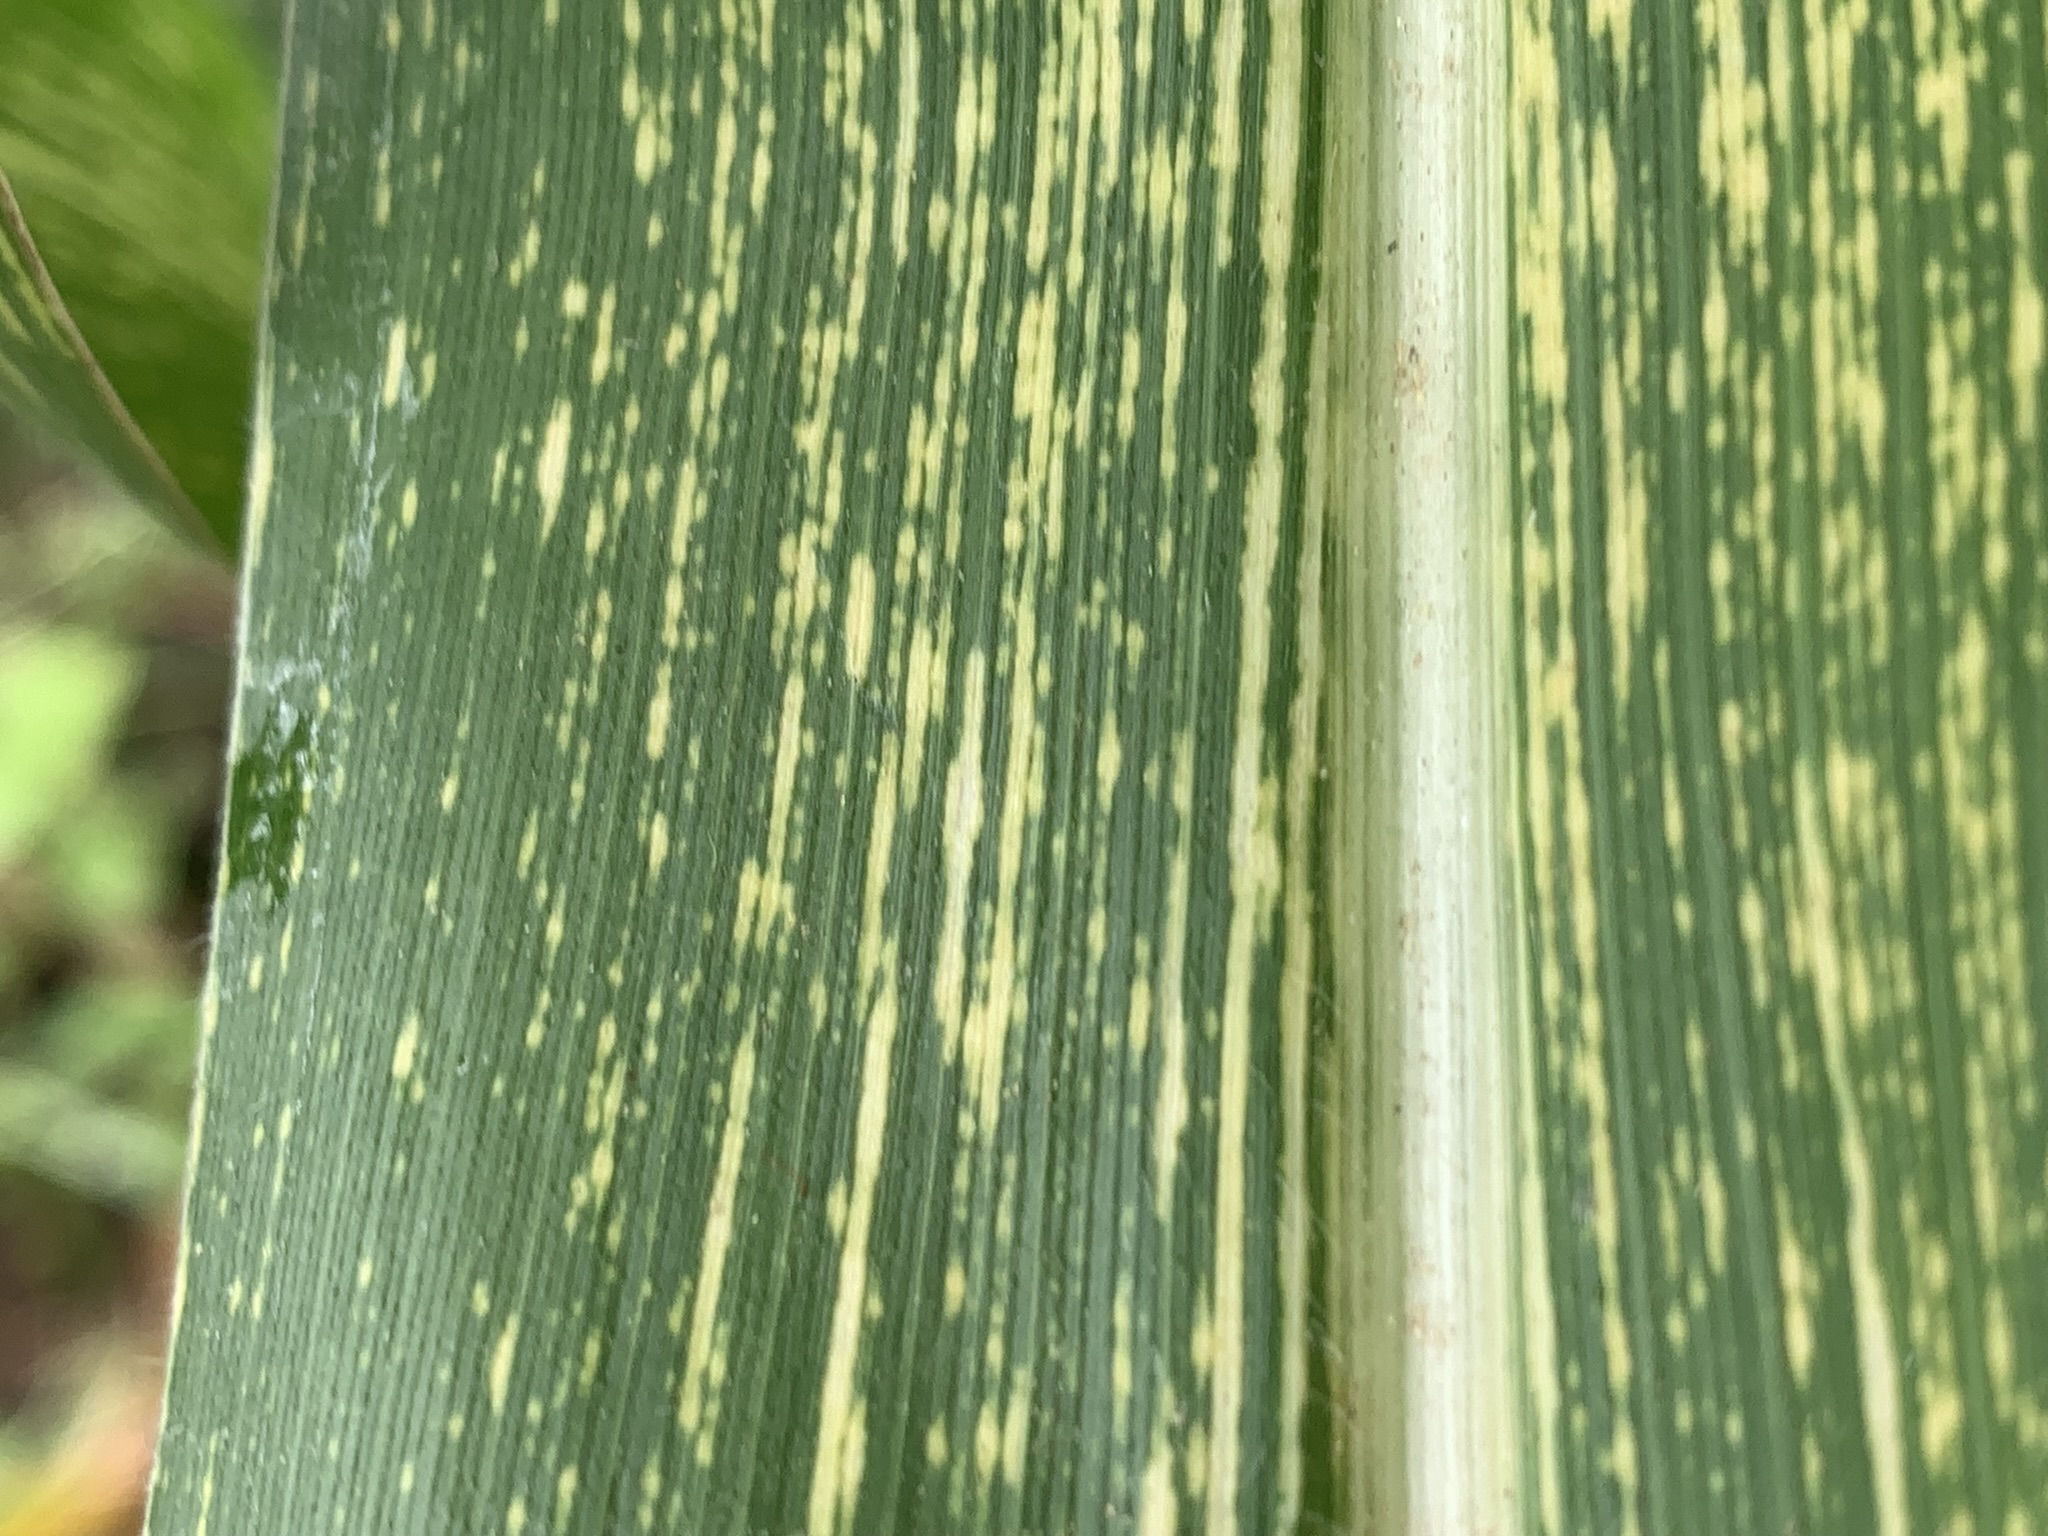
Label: MSV